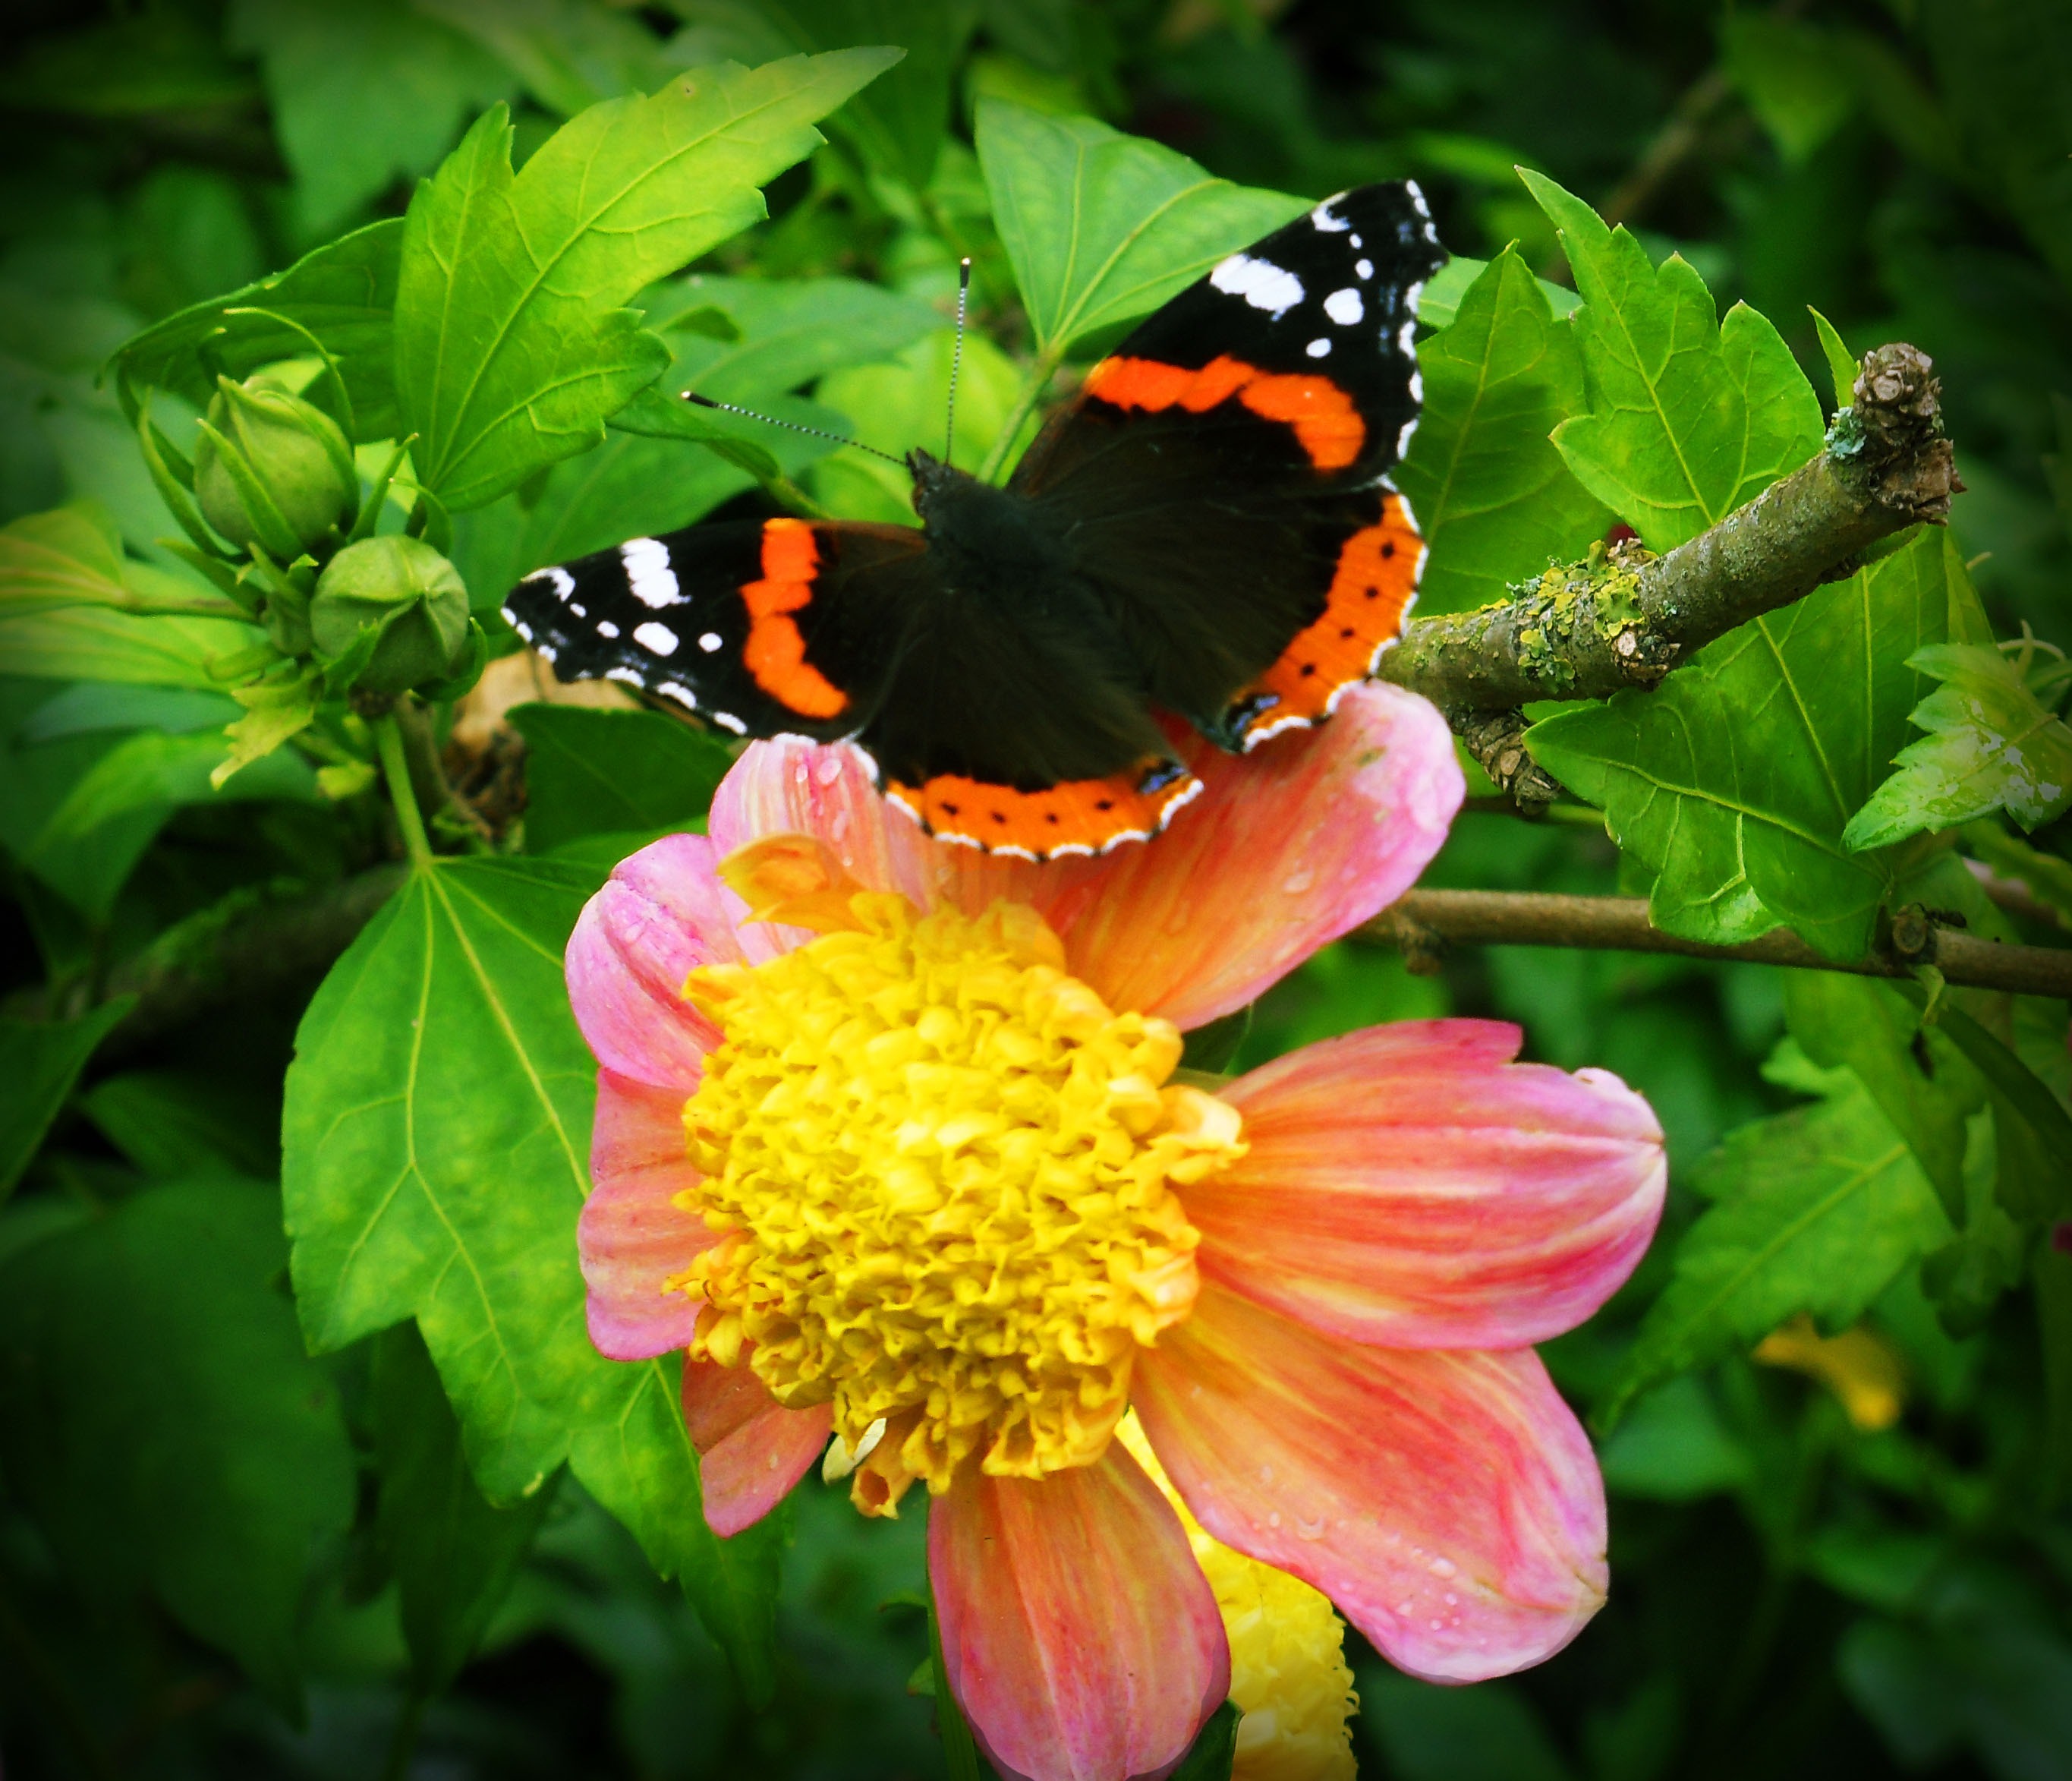
nature, plant, flower, petal, insect, botany, butterfly, flora, fauna, invertebrate, flowers, beautiful, butterflies, nectar, macro photography, pollinator, annual plant, moths and butterflies